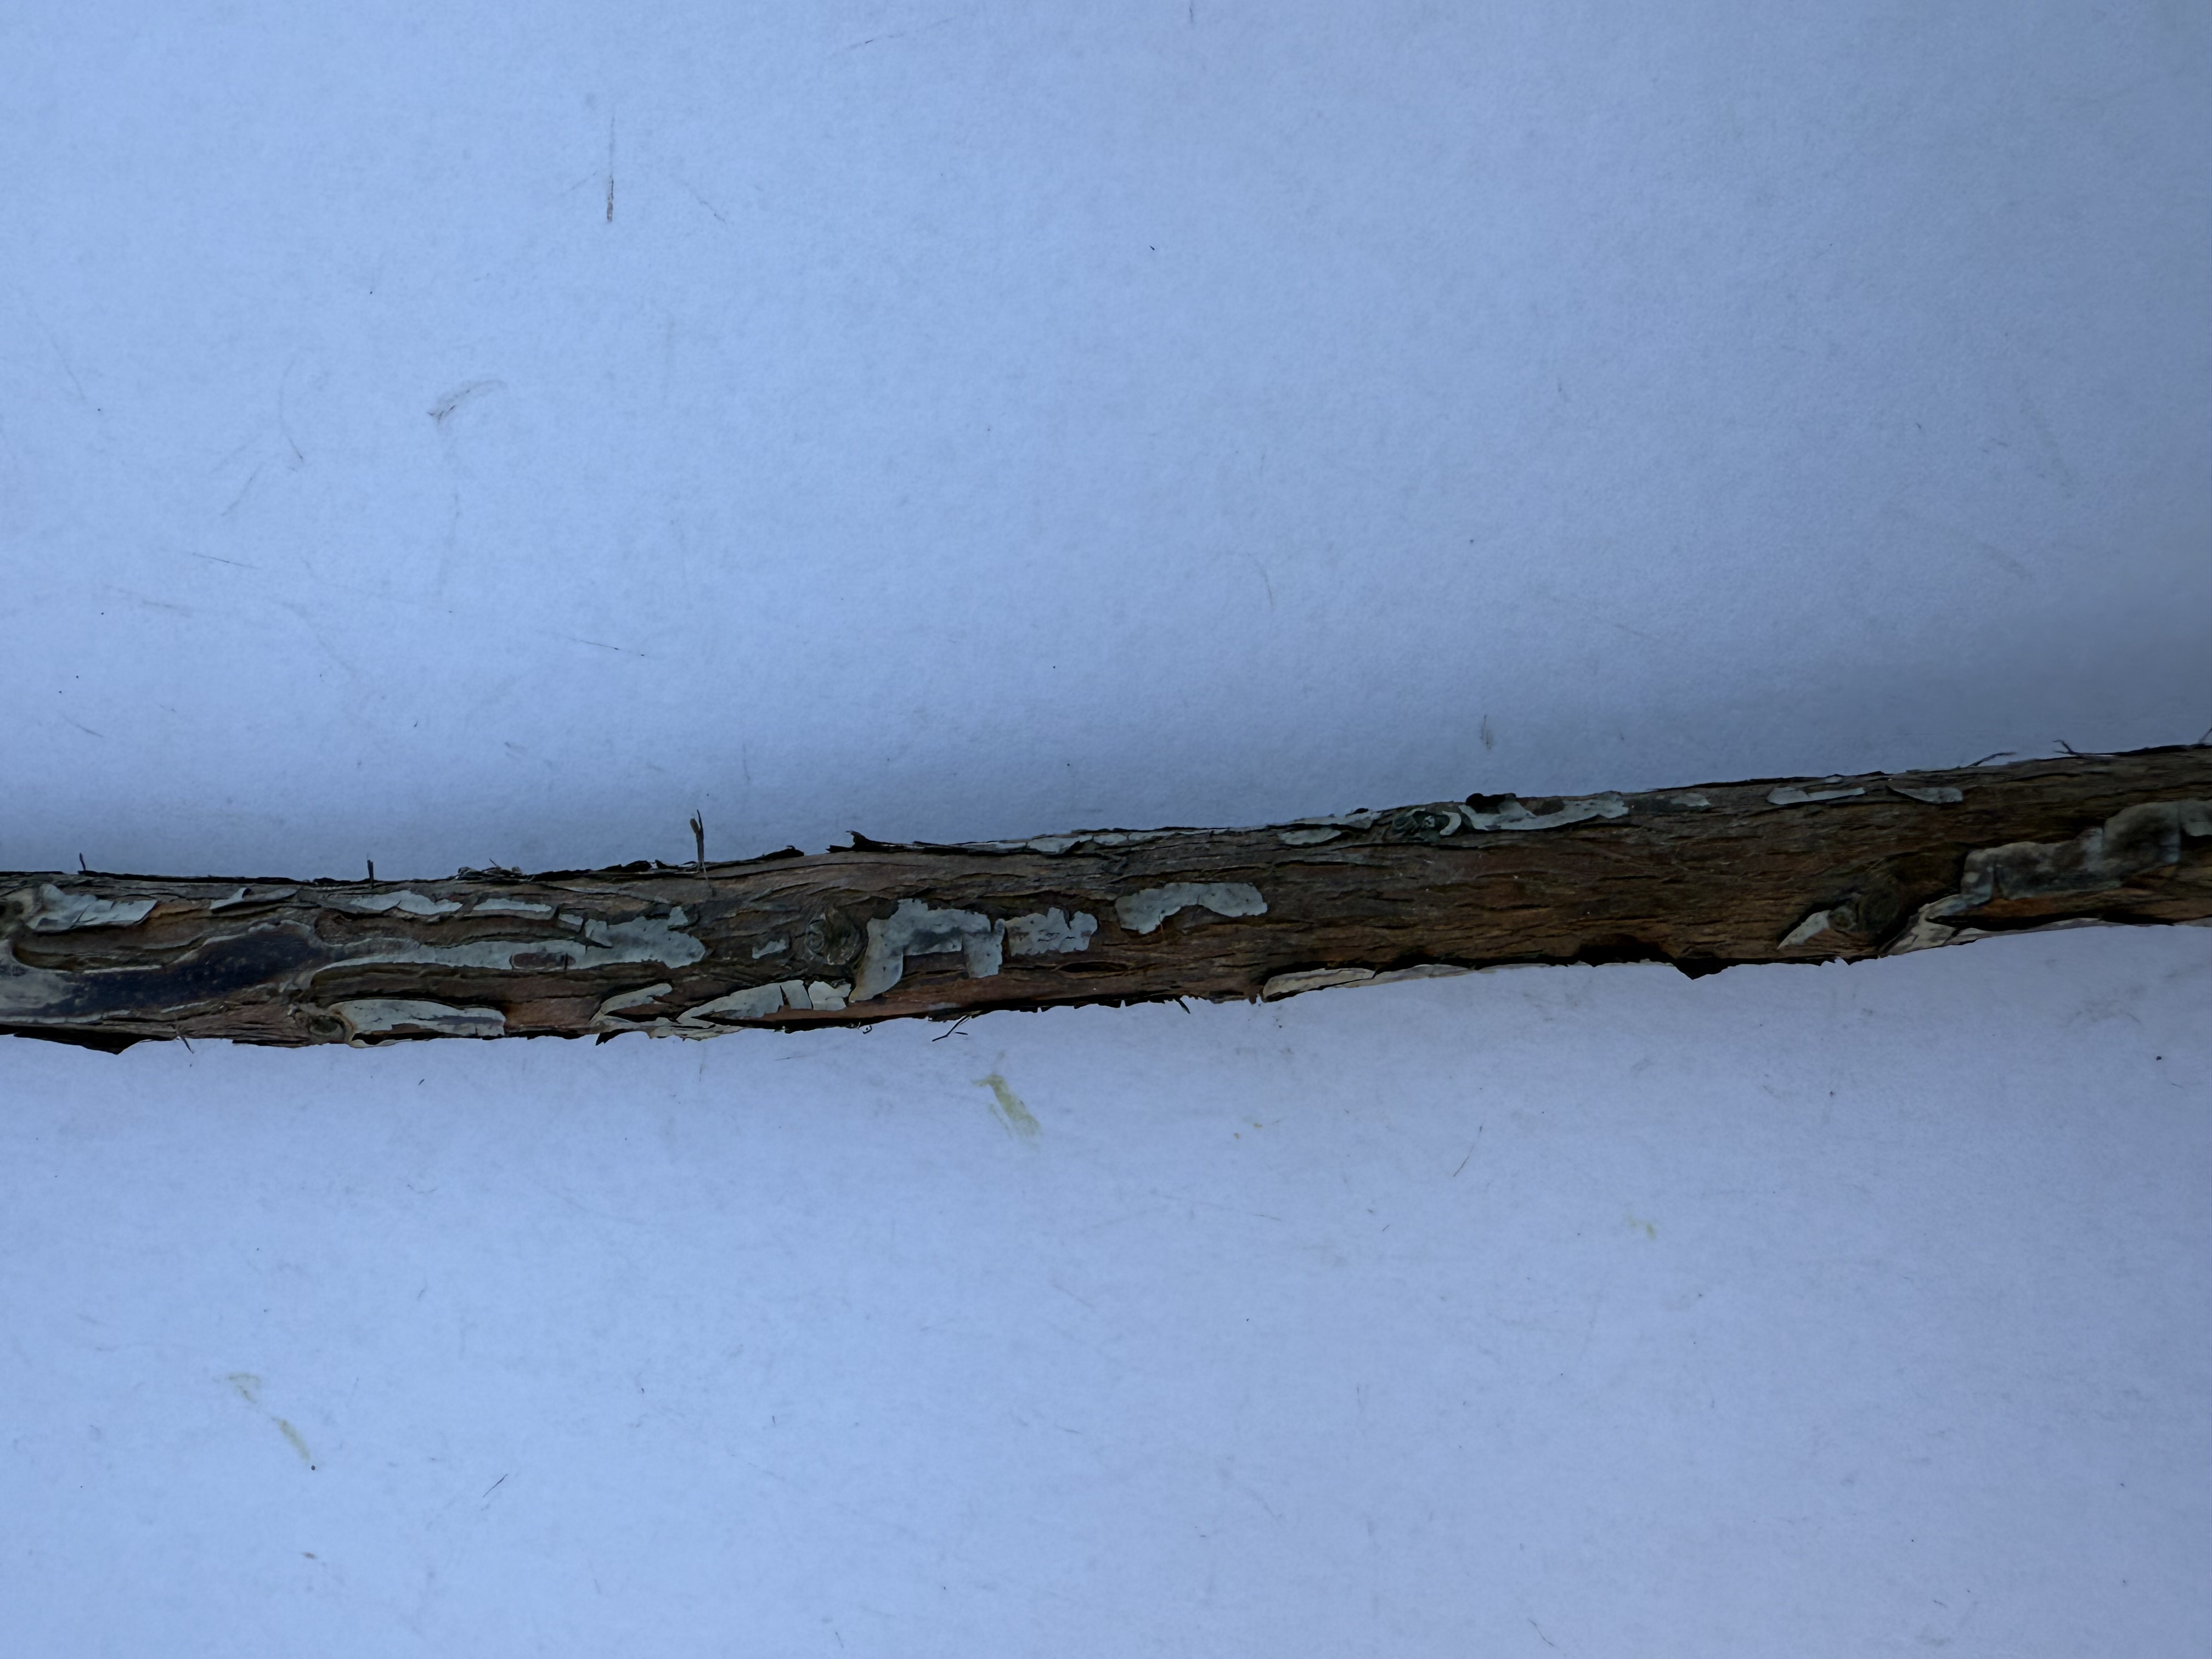
Variety: Wild Strawberry